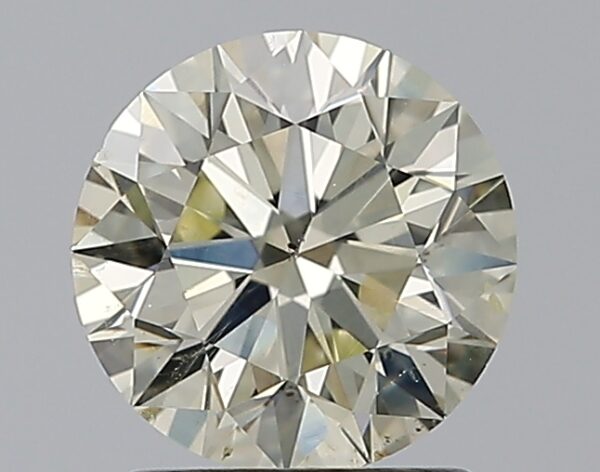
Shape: round
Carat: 1.29
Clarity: SI2
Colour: N
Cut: EX
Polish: EX
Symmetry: EX
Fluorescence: M
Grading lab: GIA
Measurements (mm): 6.9 x 6.94 x 4.34